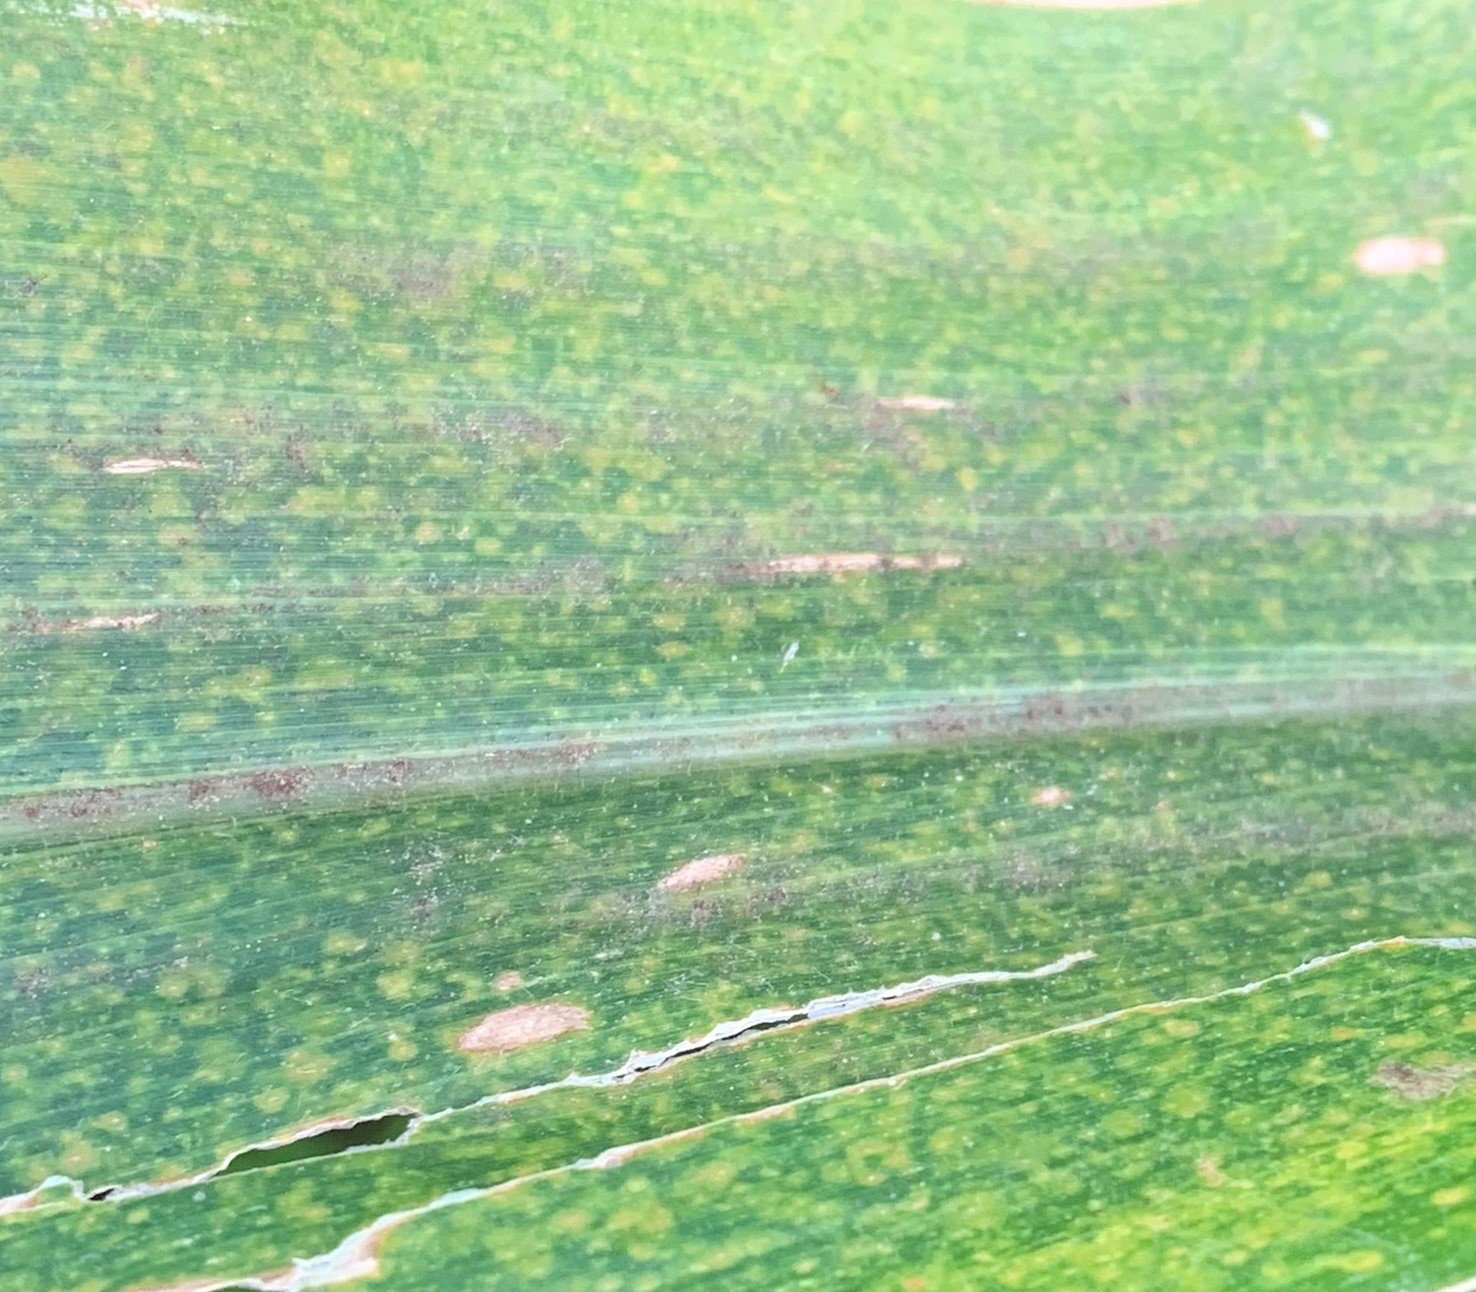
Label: MLN